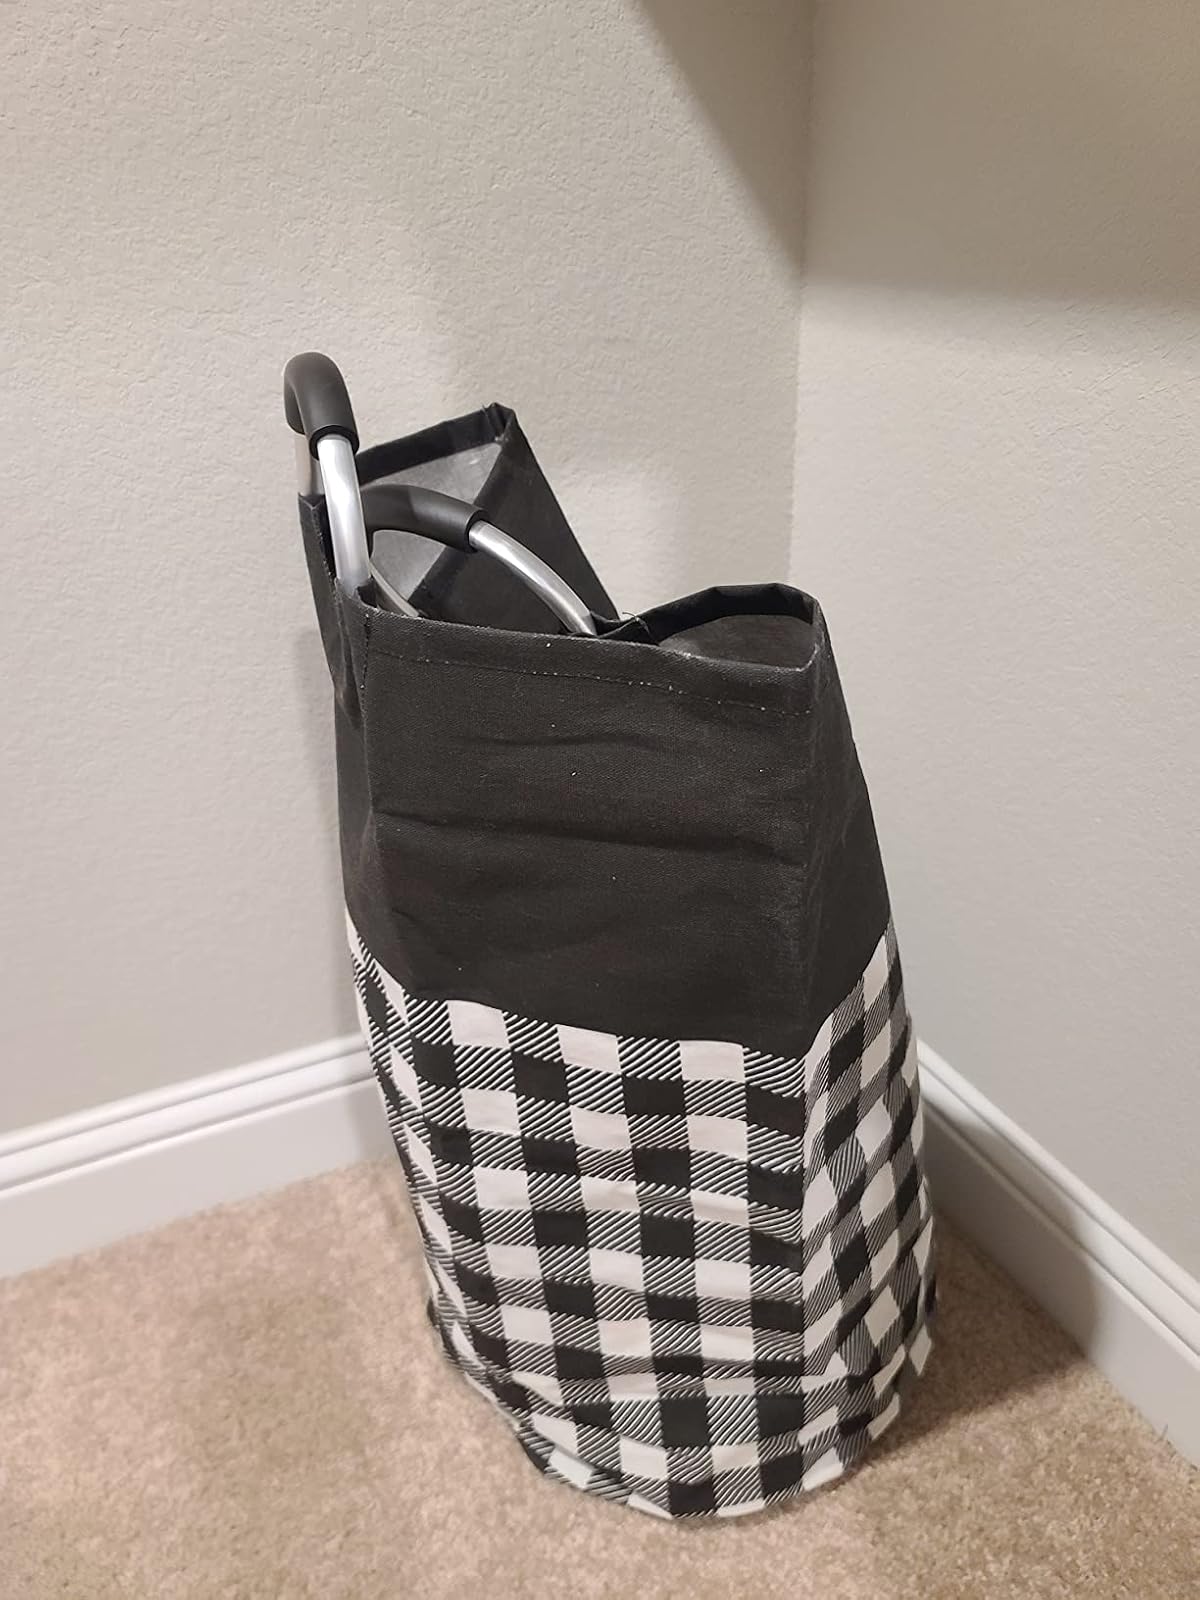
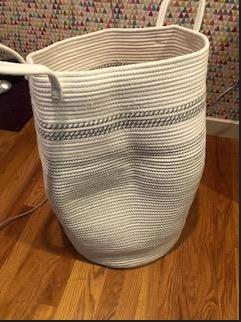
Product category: items_hamper
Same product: no